Socialist Left Party (Norway)

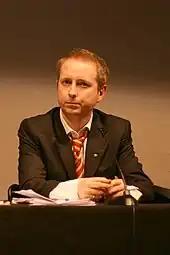
Solhjell was Minister of Education and Research before Halvorsen took over the office.

Education has been one of main campaign issues since Kristin Halvorsen became party leader. Øystein Djupedal was elected Minister of Education and Research, and held that position for two years. He was replaced by fellow Socialist Left politician Bård Vegar Solhjell. Halvorsen took over the ministry in late 2009. Djupedal's first assignment in office was granting to "even out social differences" between ethnic minorities. The party believes that everyone has the right to free access to kindergarten. Anders Folkestad, leader of the Confederation of Unions for Professionals, was not pleased with Djupedal's efforts during his term in office, saying that "Djupedal has created much uncertainty and a mess after he became Minister of Education and Research. Many had great expectations, but he is sure lagging behind from the time when he was a sideliner." Djupedal was heavily criticised by the Norwegian media for his controversial and bizarre statements. In late 2005, it was estimated that students studying general, business, and administrative studies would save up to under the red–green coalition; school books became free when the coalition took power.